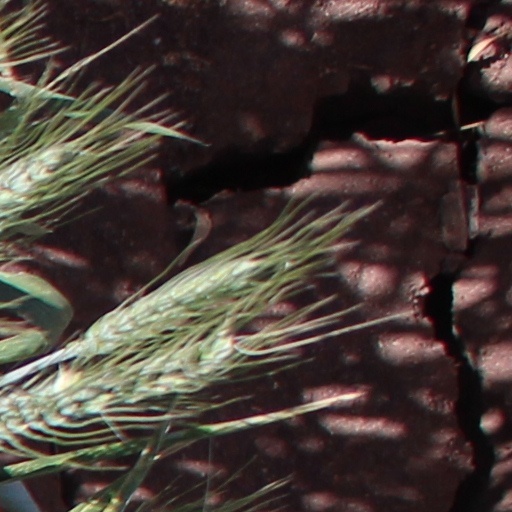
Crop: wheat